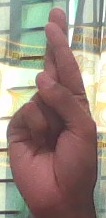
ASL sign: R